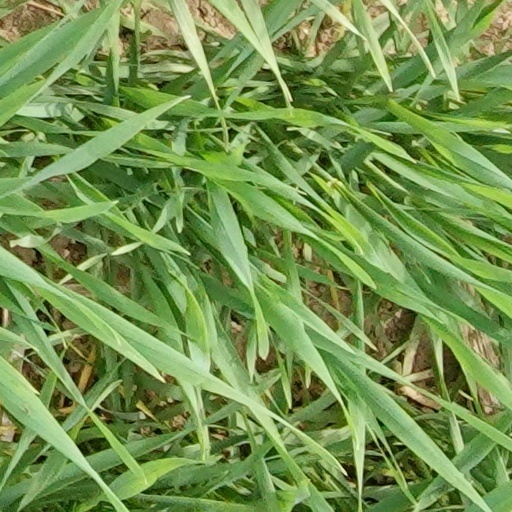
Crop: wheat